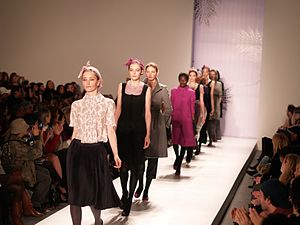
Model (profession)
Modeller på catwalken
En model er en person, der fremviser andres produkter ved hjælp af deres egen krop, stemme eller ansigt. Disse benyttes bl.a. i reklamer for tøj, sko, make-up og elektronik, for at give et visuelt billede af, hvordan produktet fungerer i praksis.